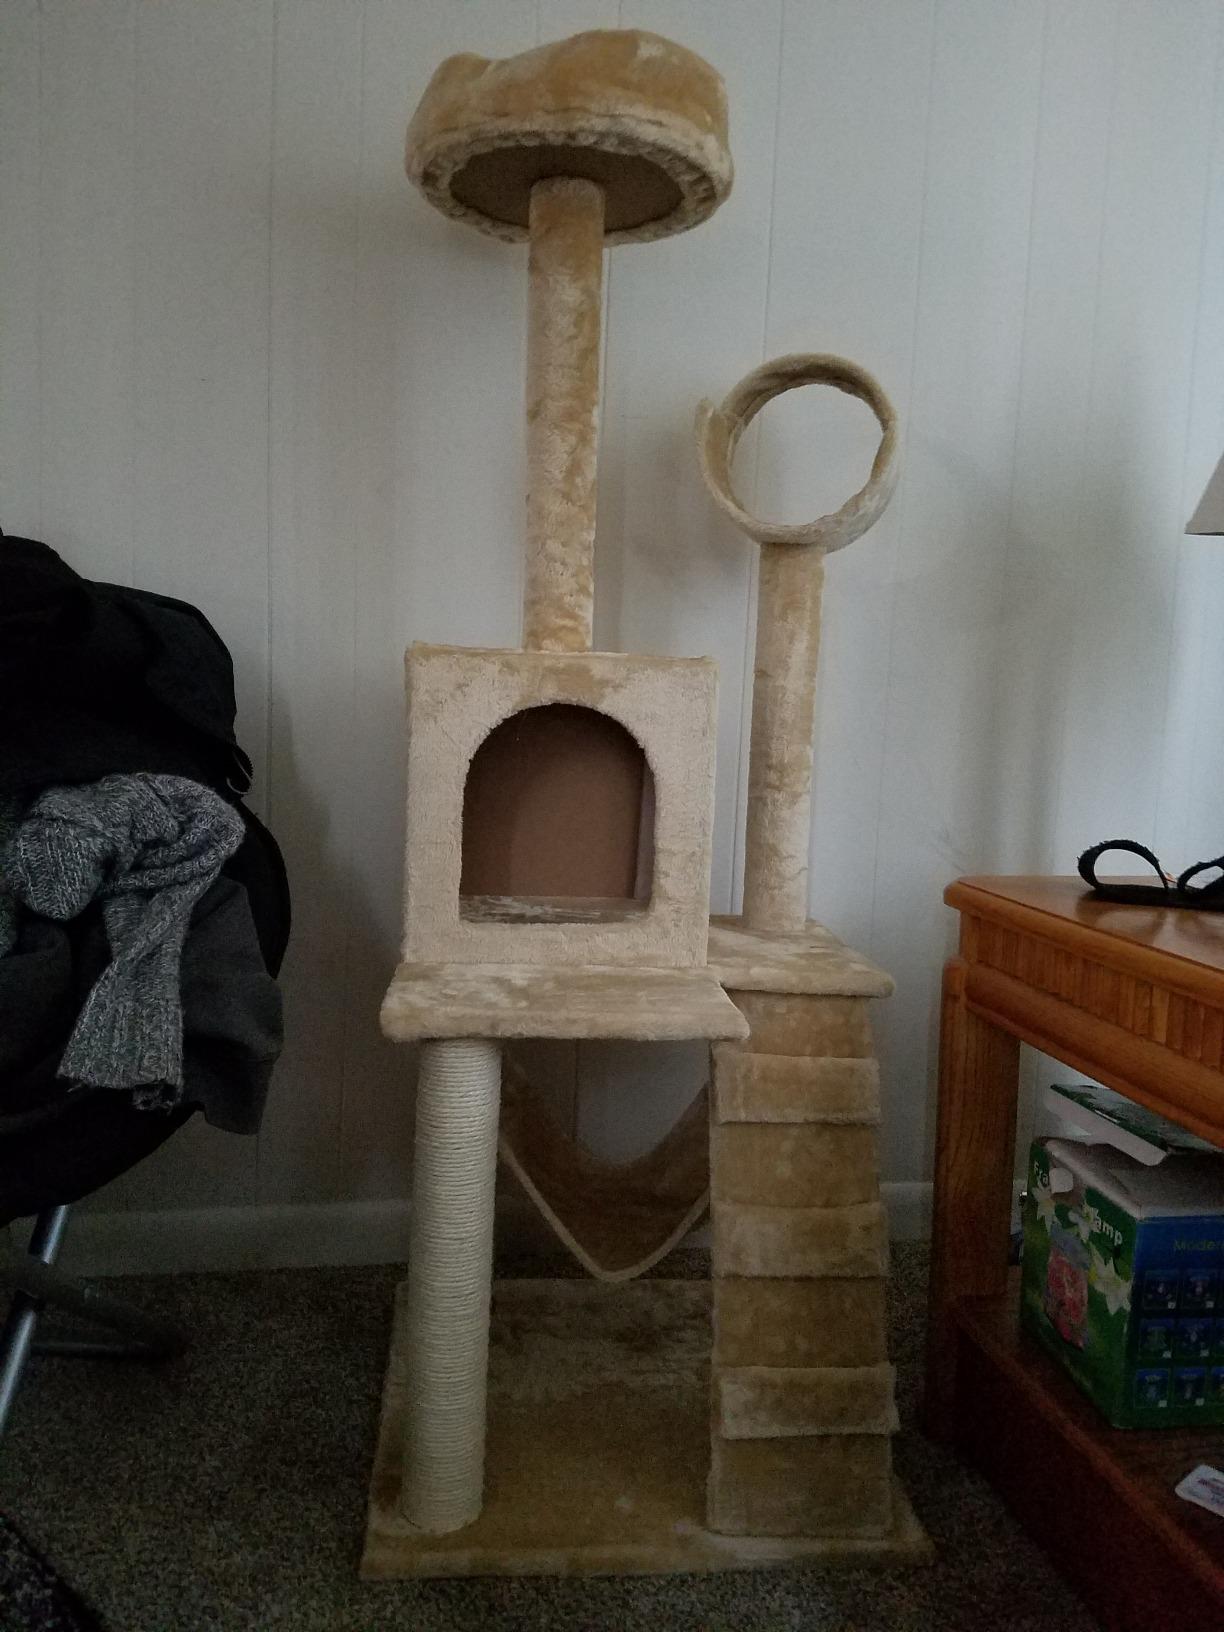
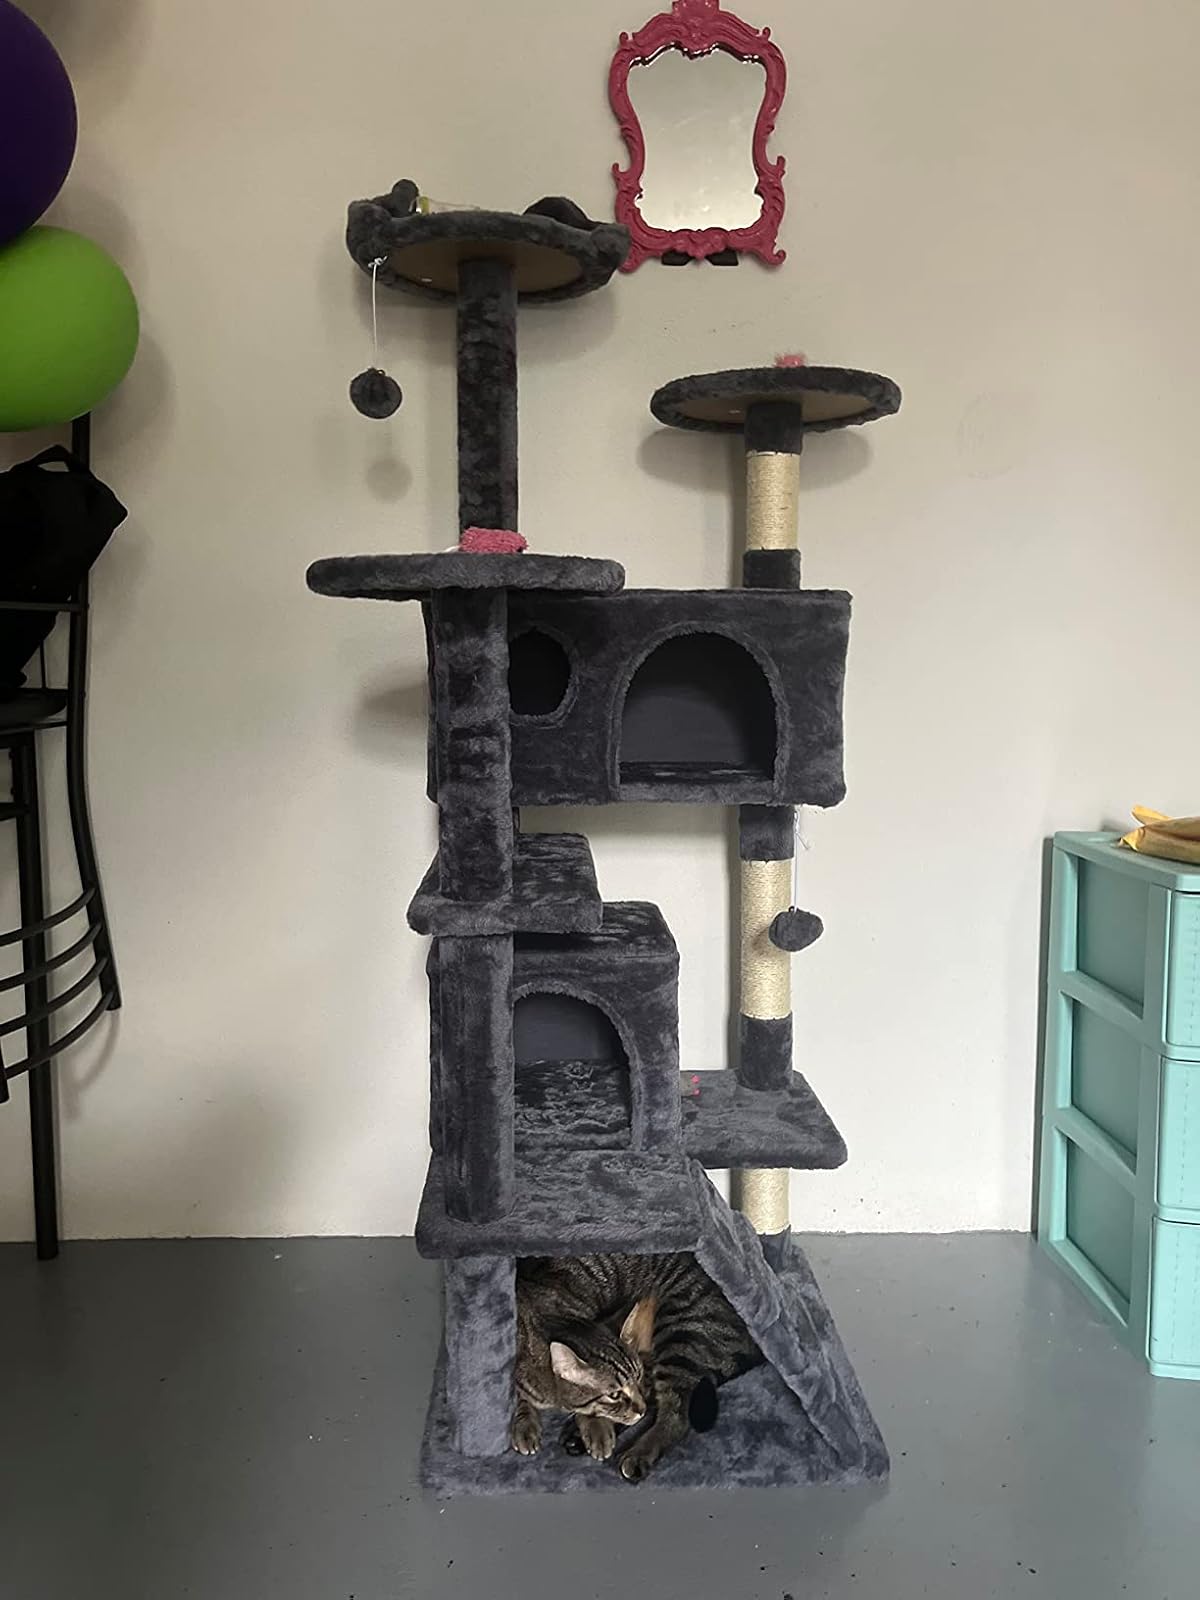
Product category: items_cat tree
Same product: no